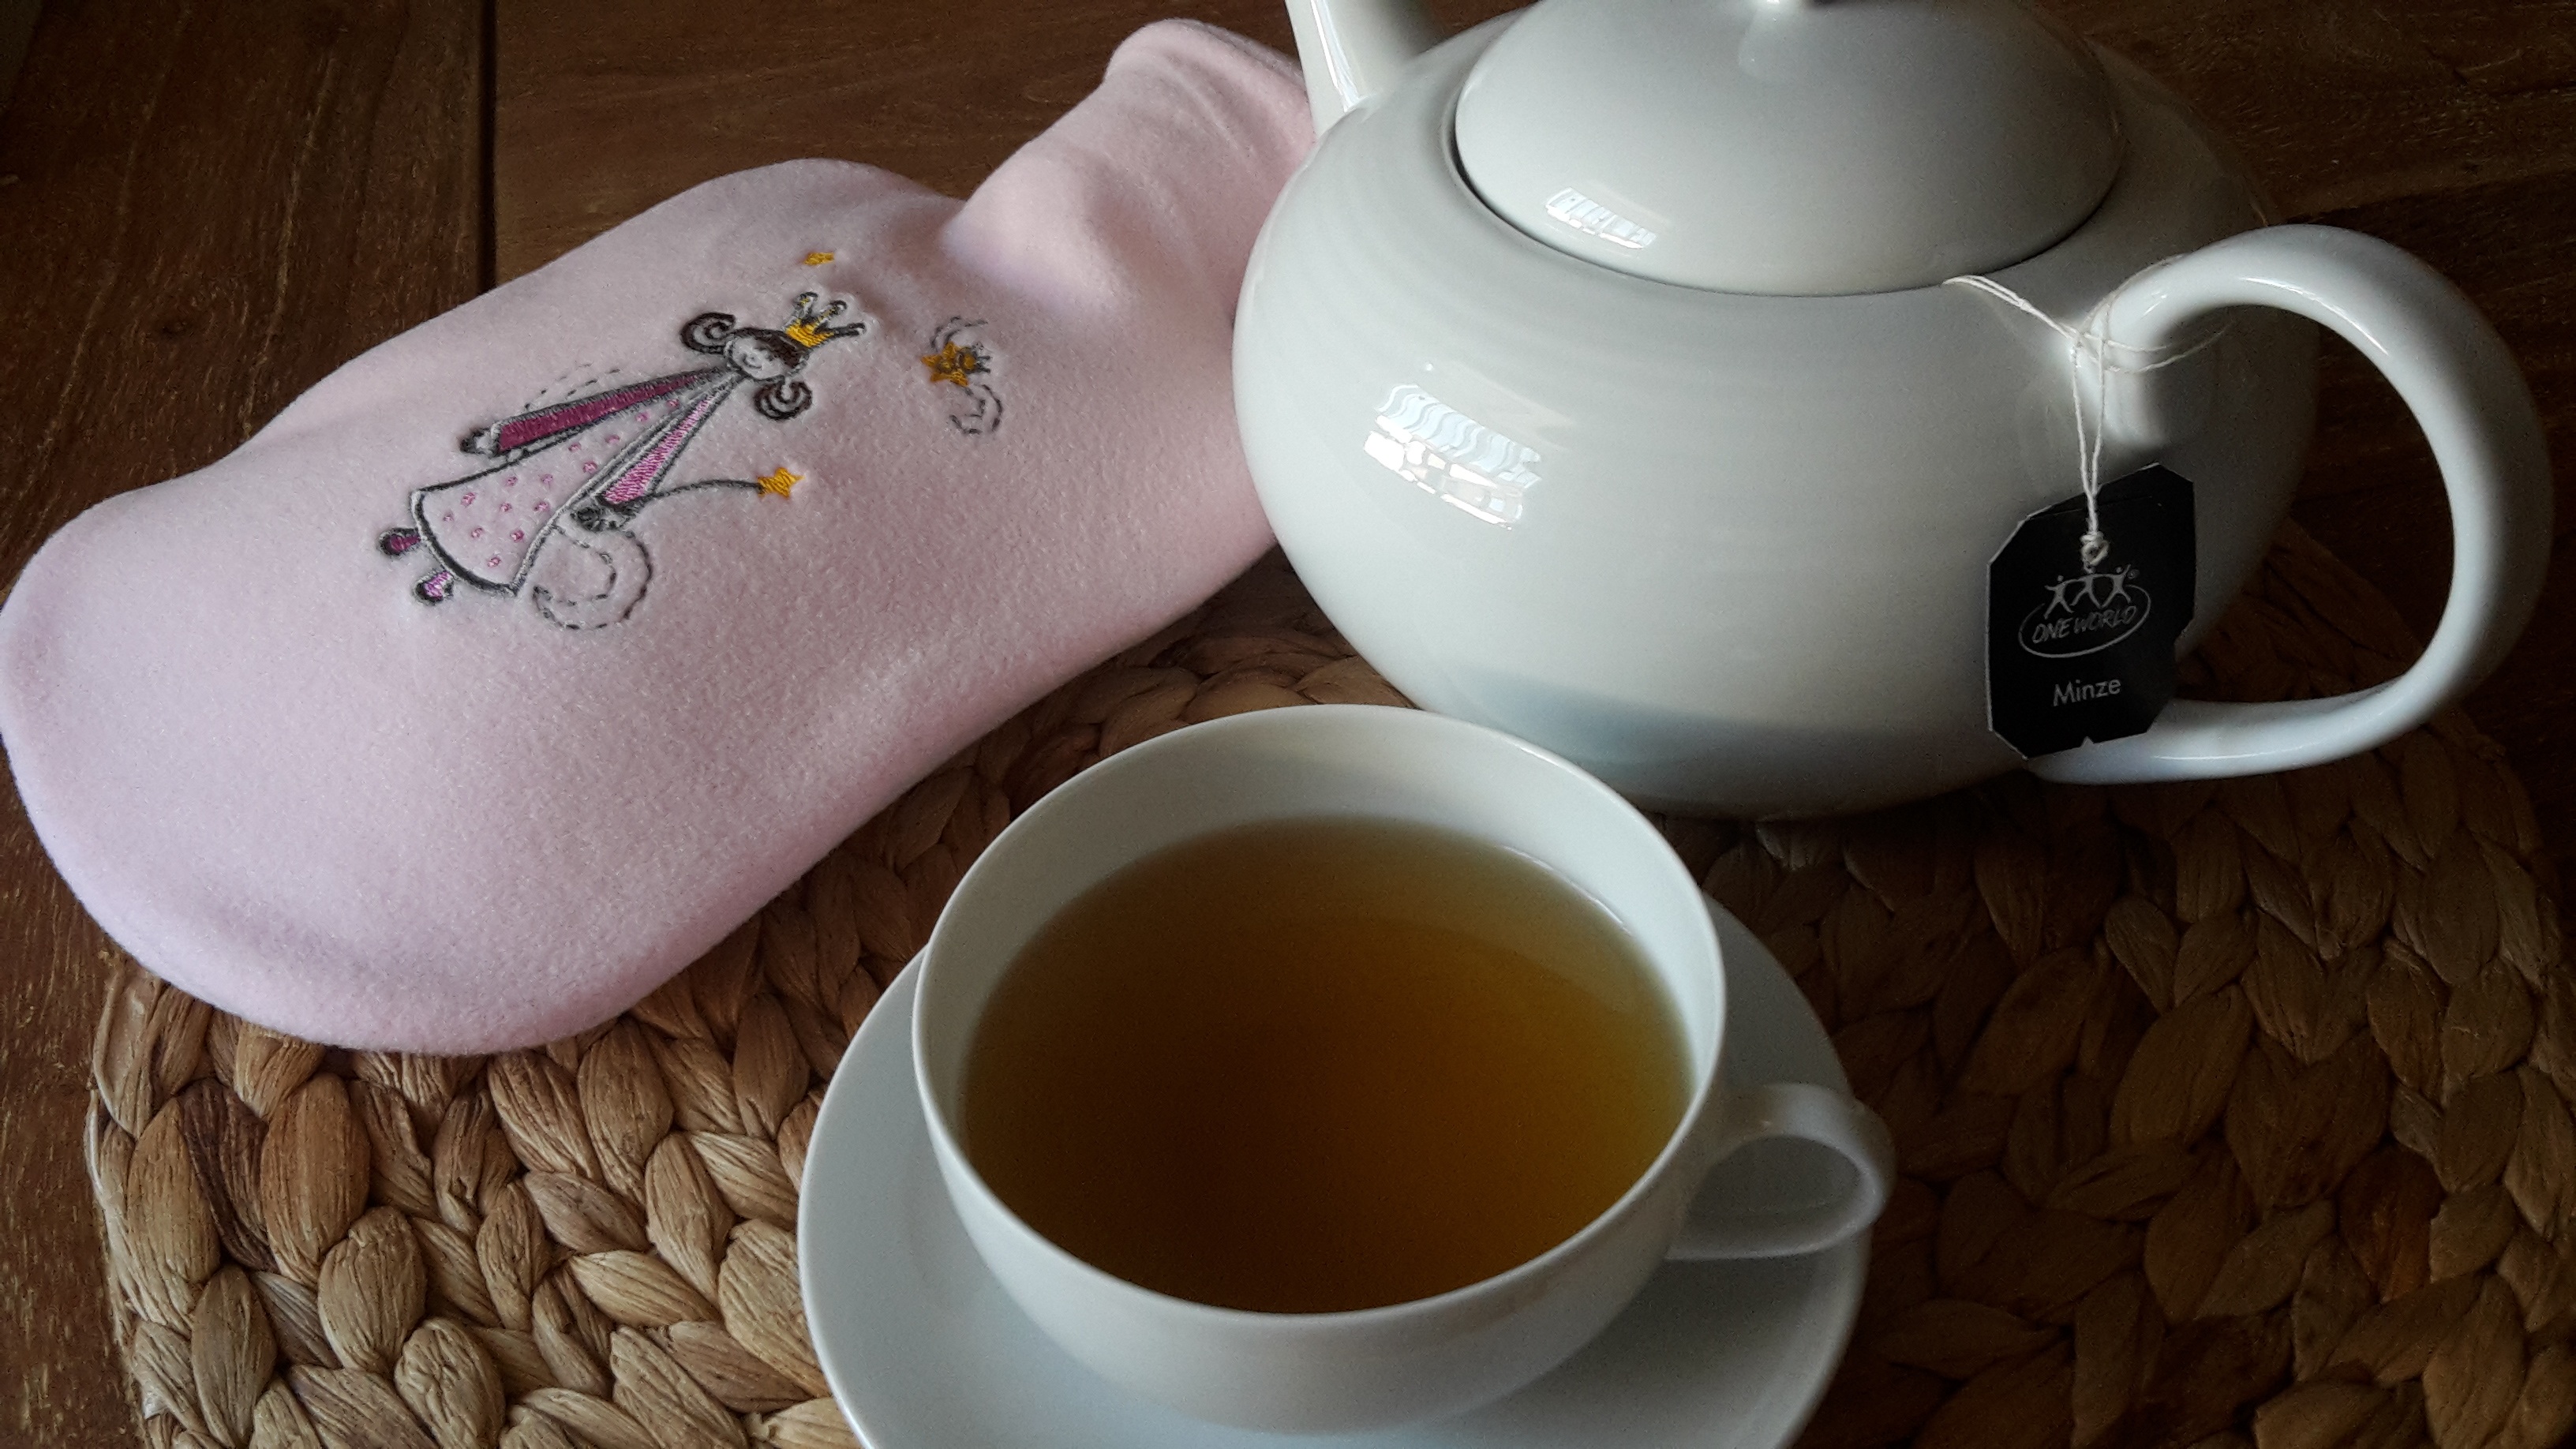
tea, atmosphere, cup, ceramic, drink, rest, coffee cup, tee, ill, at home